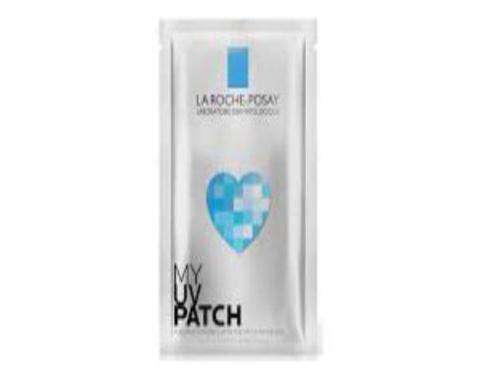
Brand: la roche-posay
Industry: Necessities